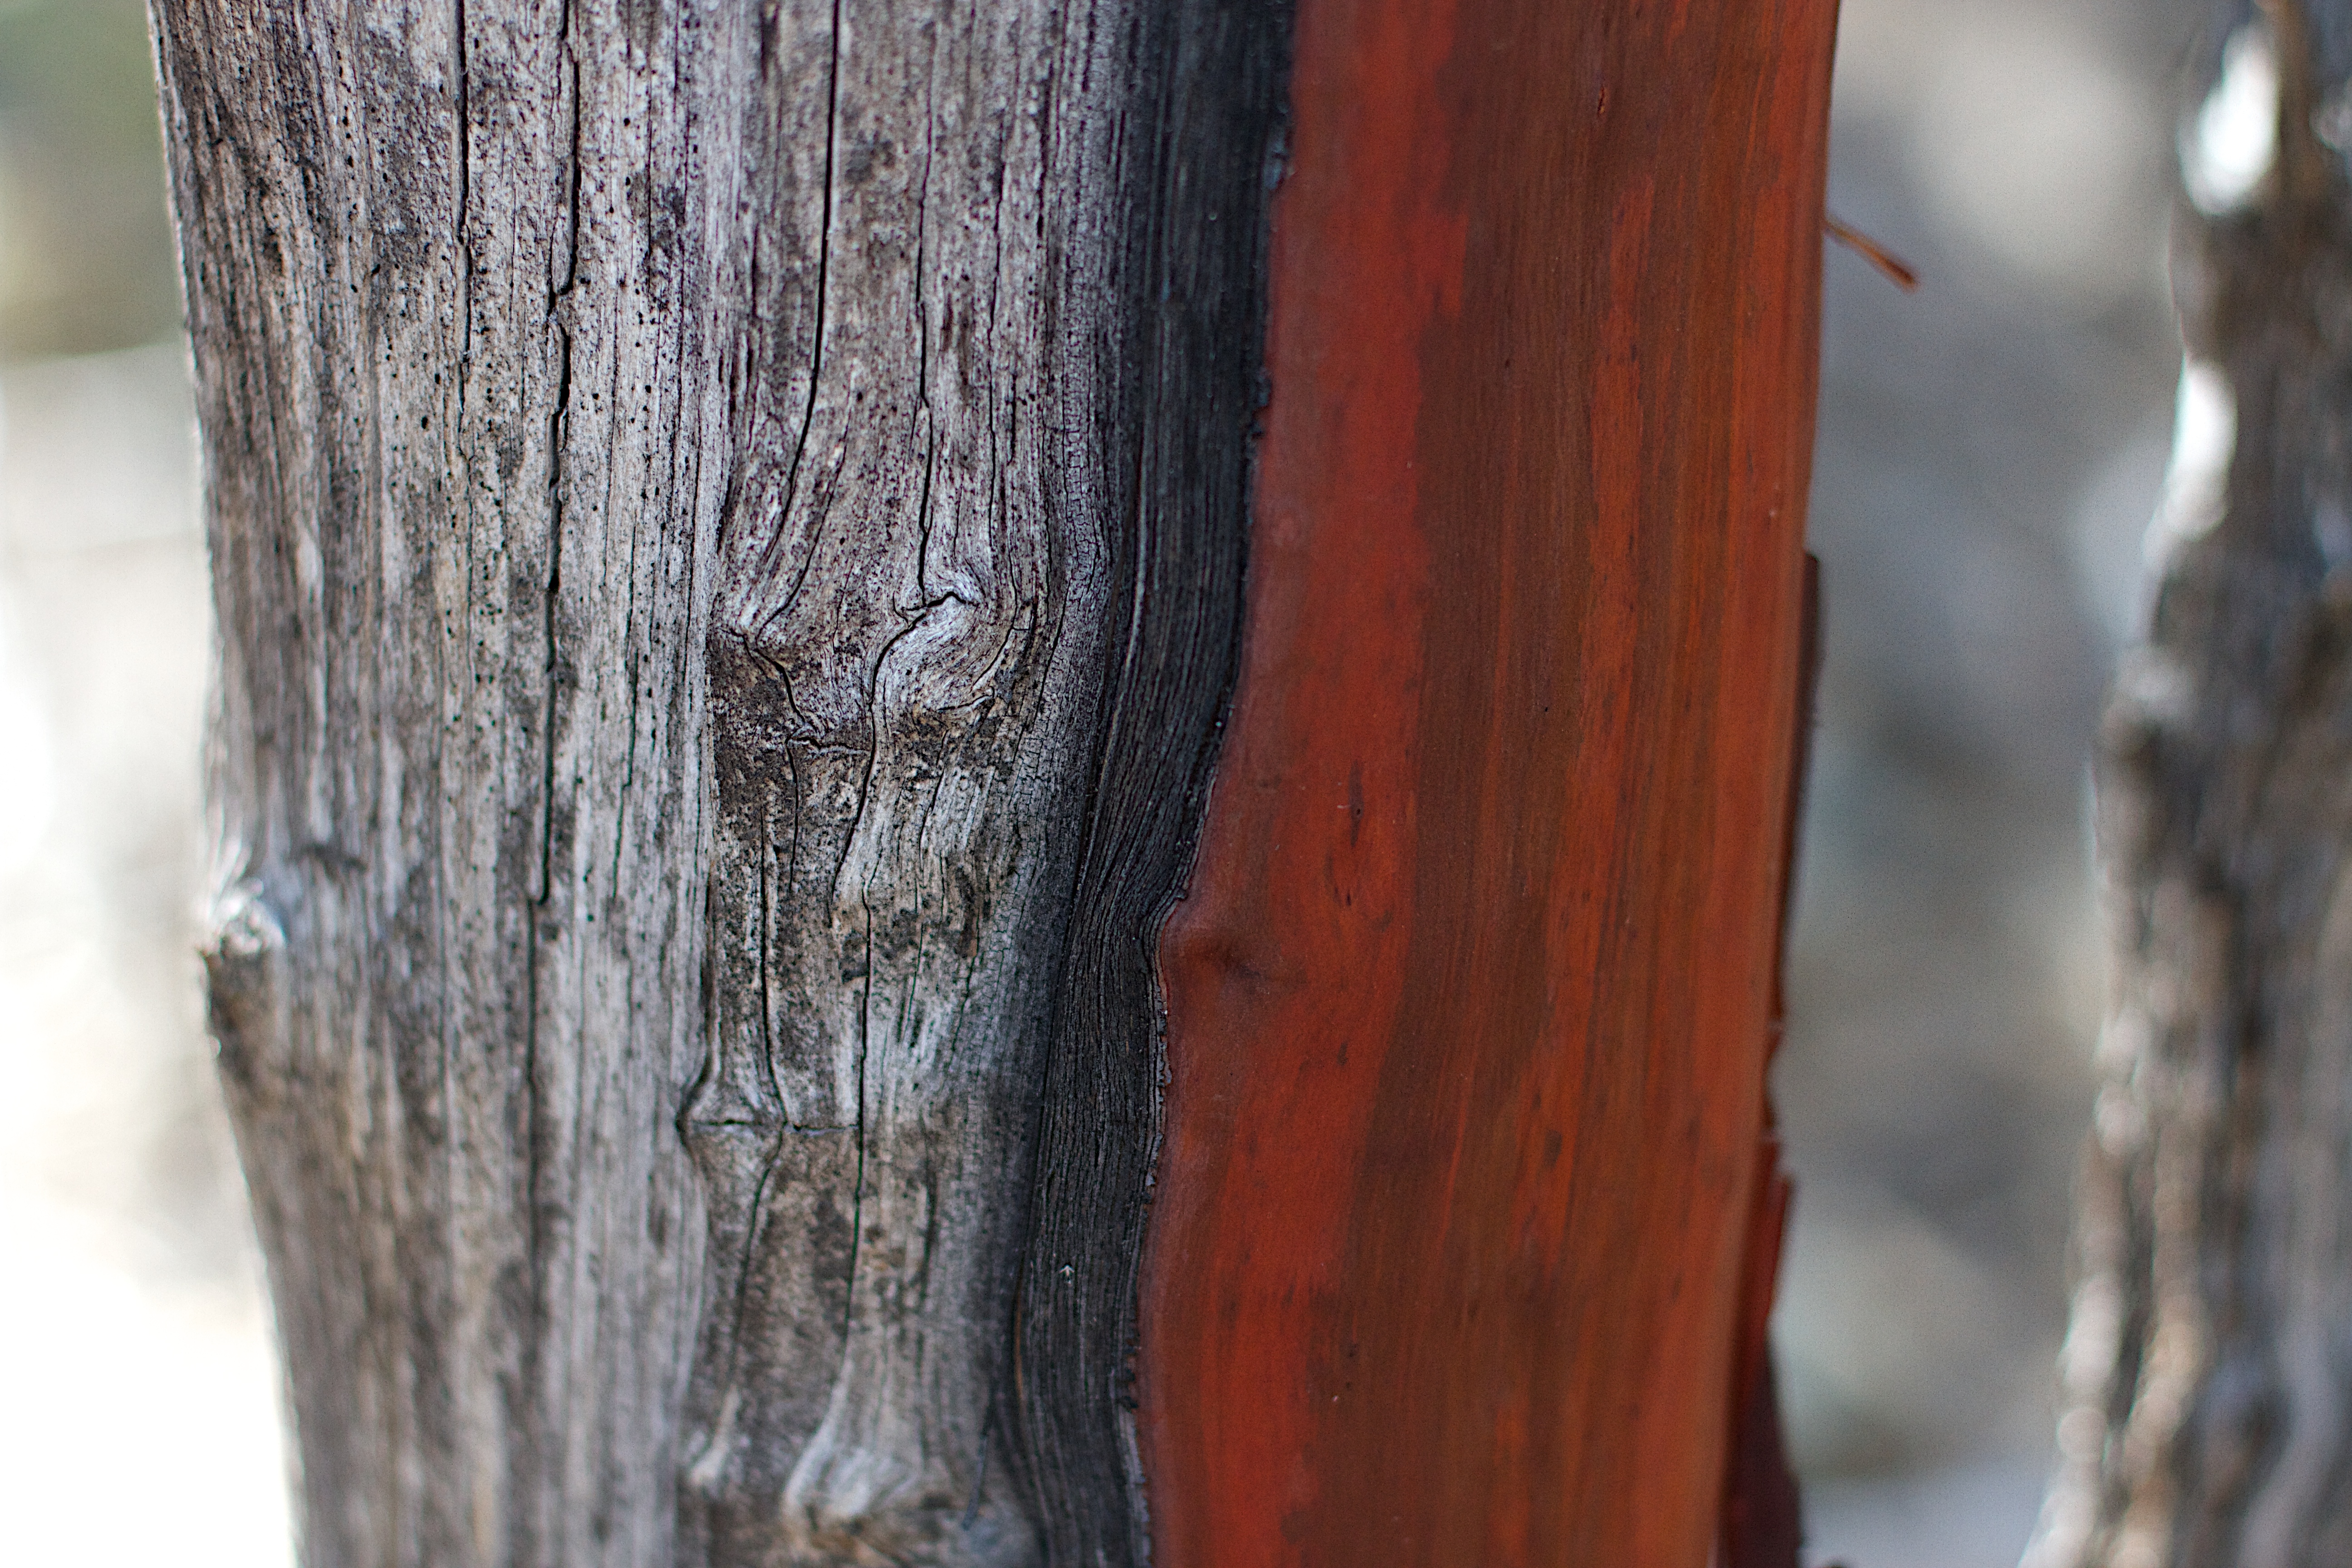
tree, branch, plant, wood, leaf, trunk, twig, plant stem, woody plant